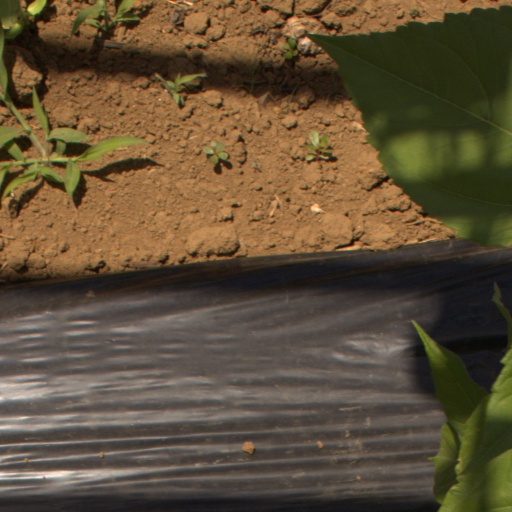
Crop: Jerusalem artichoke